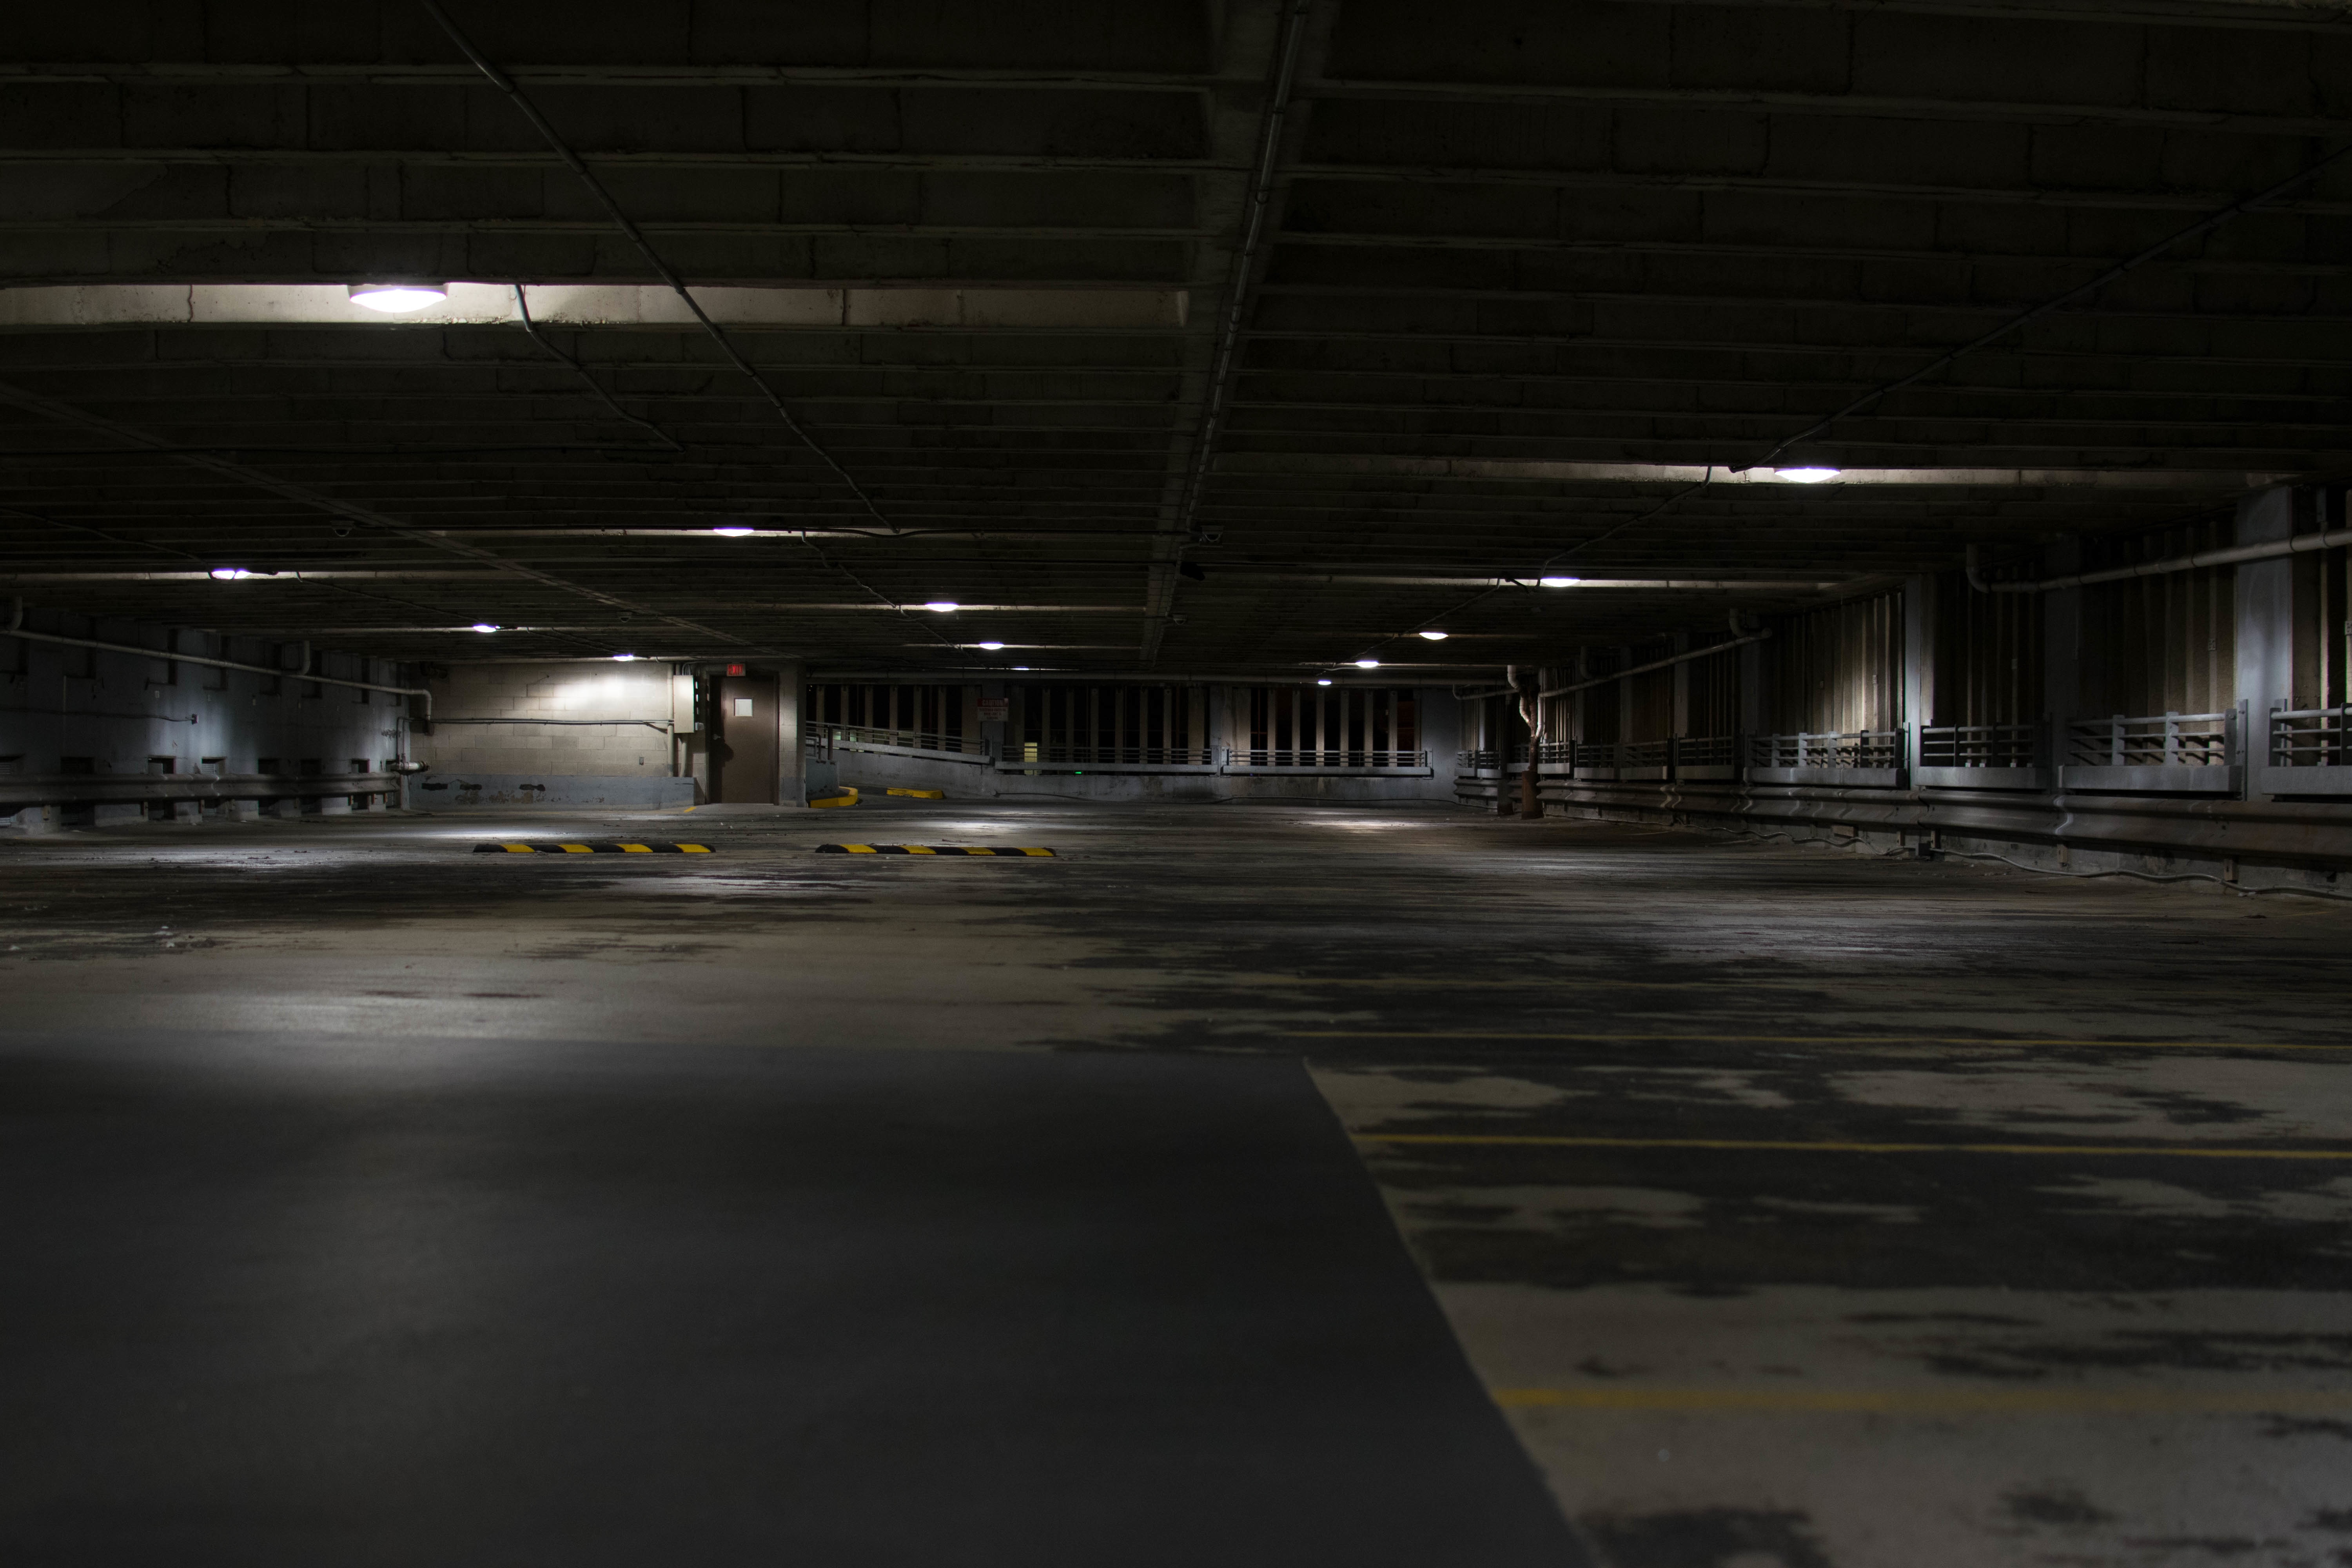
light, structure, night, building, parking, dark, subway, empty, lighting, parking lot, concrete, infrastructure, sport venue